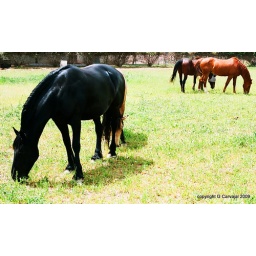
61780001 four horses in field